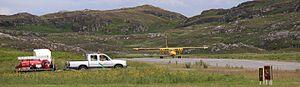
L'aérodrome de Colonsay est situé sur l'île de Colonsay, Argyll and Bute, en Écosse. Situé à 5,6 km à l'ouest de Scalasaig, c'est un petit aérodrome avec deux vols de 25 minutes tous les mardis et jeudis vers Oban par Hebridean Services Aériens. Des services réguliers ont commencé en 2006, après que la piste en herbe fut mise à niveau avec une piste pavée.